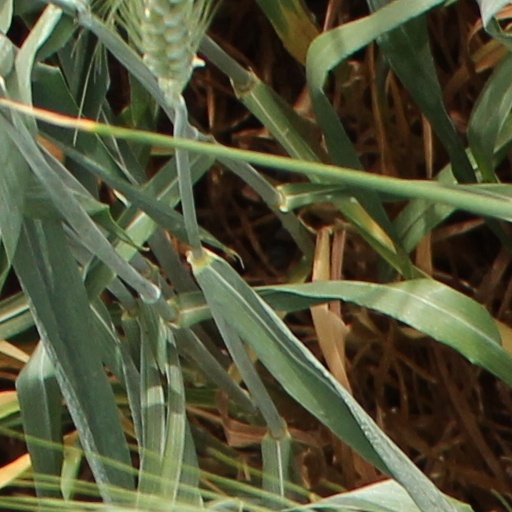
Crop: wheat